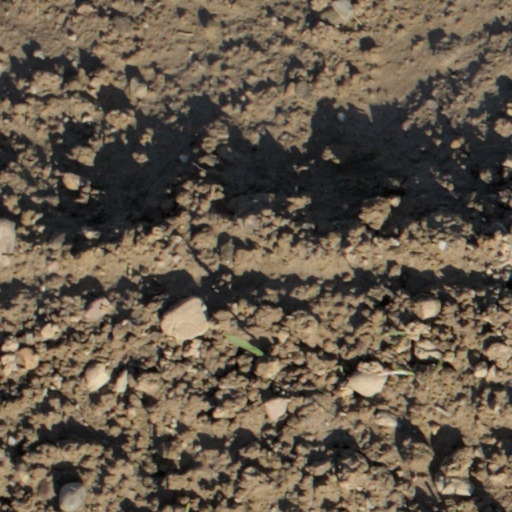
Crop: wheat